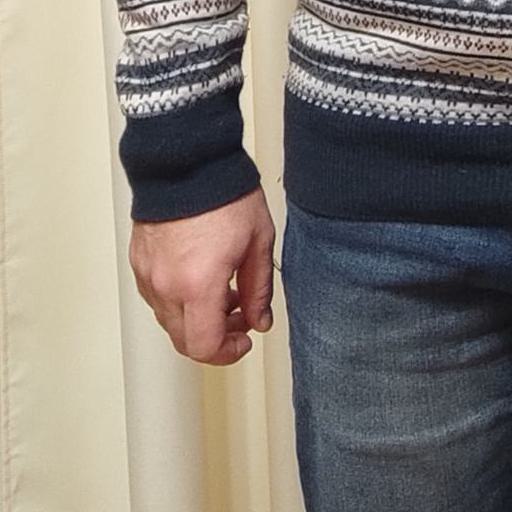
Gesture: no_gesture